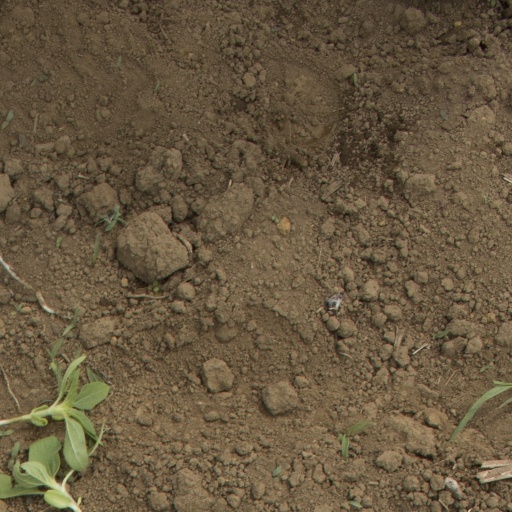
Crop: Jerusalem artichoke